William H. Tooker

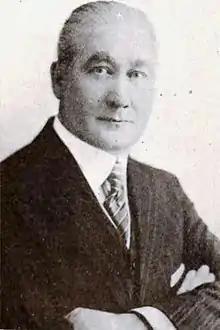
"Exhibitors Herald", 1920

Tooker acted with the Tivoli Comic Opera Company in San Francisco. On Broadway, he performed in "The Coronet of the Duchess" (1904) and "The Governor's Lady" (1912). His film debut was in "The Stealers".